Joseph Kirpes

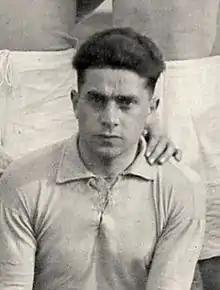
Joseph Kirpes in 1928

Joseph Kirpes (10 July 1906 – 22 April 1976) was a Luxembourgish footballer. He competed in the men's tournament at the 1928 Summer Olympics.